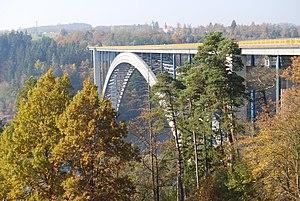
Le barrage d'Orlík est situé à 80 km au sud de Prague sur la rivière Vltava. Il est le plus grand de la République tchèque. Il a été construit pour la production d'énergie, la protection contre les inondations et la régulation des eaux. En outre, il sert à la circulation des bateaux et aux activités de loisir.
Kovářov est une commune du district de Písek, dans la région de Bohême-du-Sud, en République tchèque. Sa population s'élevait à 1 451 habitants en 2020.
Le pont de Žďákov est un ouvrage d'art qui traverse la Vltava en République tchèque.